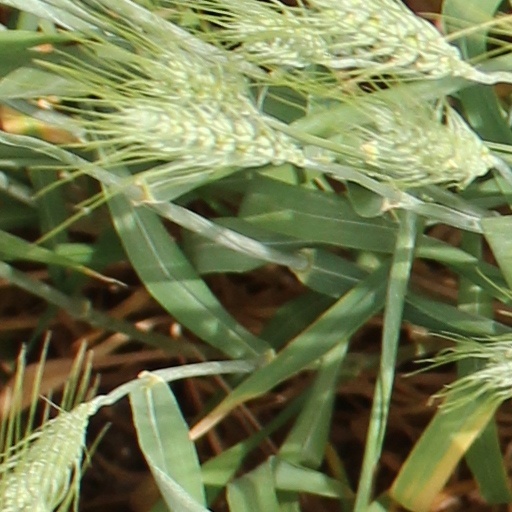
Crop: wheat